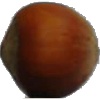
Label: nut_forest